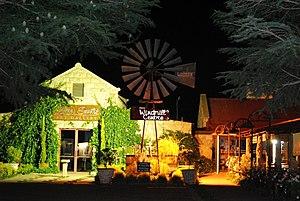
Clarens est une petite ville d'Afrique du Sud située dans l'état libre d'Orange sur les contreforts des montagnes de Maluti et surnommé Joyau de l'Est de l'Etat Libre. Elle est située à 336 km de Johannesburg, 284 km de Bloemfontein et 389 km de Durban.